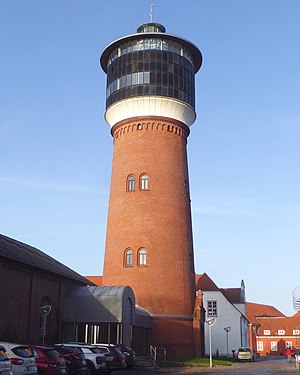
Tønder Vandtårn
Det ombyggede vandtårn
Tønder Vandtårn er et Hans Wegner-museum ved siden af Tønder Rådhus, der tidligere fungerede som vandtårn. Tårnet er sammen med Kristkirkens spir byens vartegn.